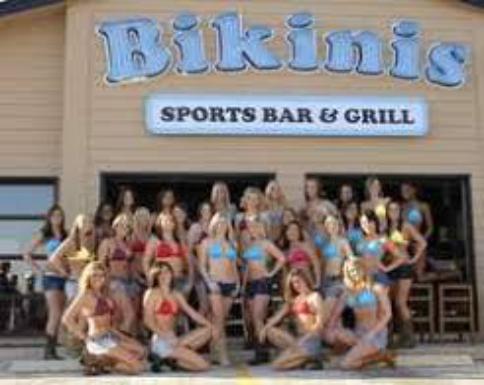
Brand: Bikinis Sports Bar & Grill
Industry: Others